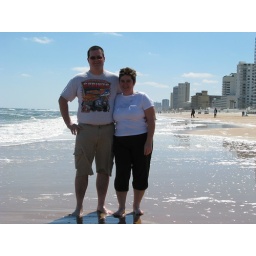
Loree and I in shorts and bare feet on the beach in Daytona. It was also bike week!